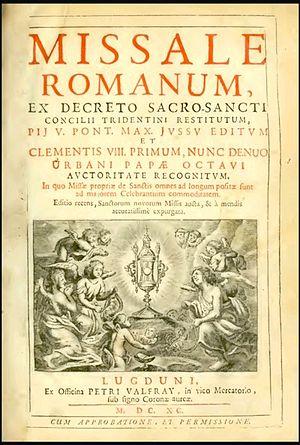
Le Missel romain est le livre liturgique qui rassemble les textes et les indications rituelles et musicales, nécessaires à la célébration de la messe par le prêtre, selon le rite romain.
La cathédrale Saint-Tugdual est un édifice religieux situé à Tréguier, dans le département des Côtes-d'Armor en France. Elle était la cathédrale de l’ancien évêché de Tréguier, l'un des neuf évêchés de la Bretagne historique jusqu'en 1790. Elle est aujourd'hui le siège de la paroisse Saint-Yves de Tréguier. Lieu de sépulture de saint Yves, elle est un sanctuaire où l'on vient en pèlerinage, notamment autour du 19 mai à l'occasion de la fête de saint Yves, où a lieu un grand pardon.